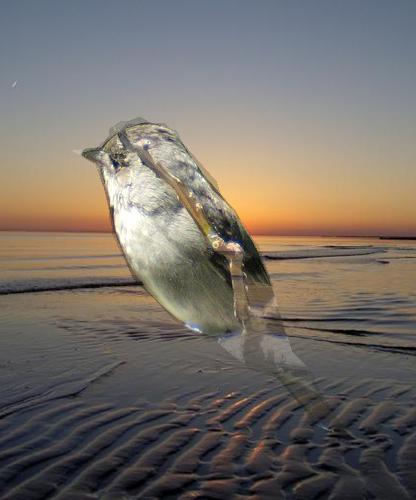
Bird species: Western_Wood_Pewee
Bird type: waterbird
Background: water